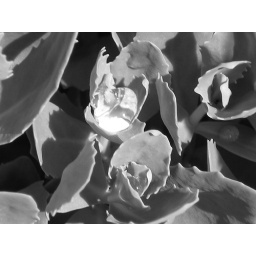
Water droplets in black and white